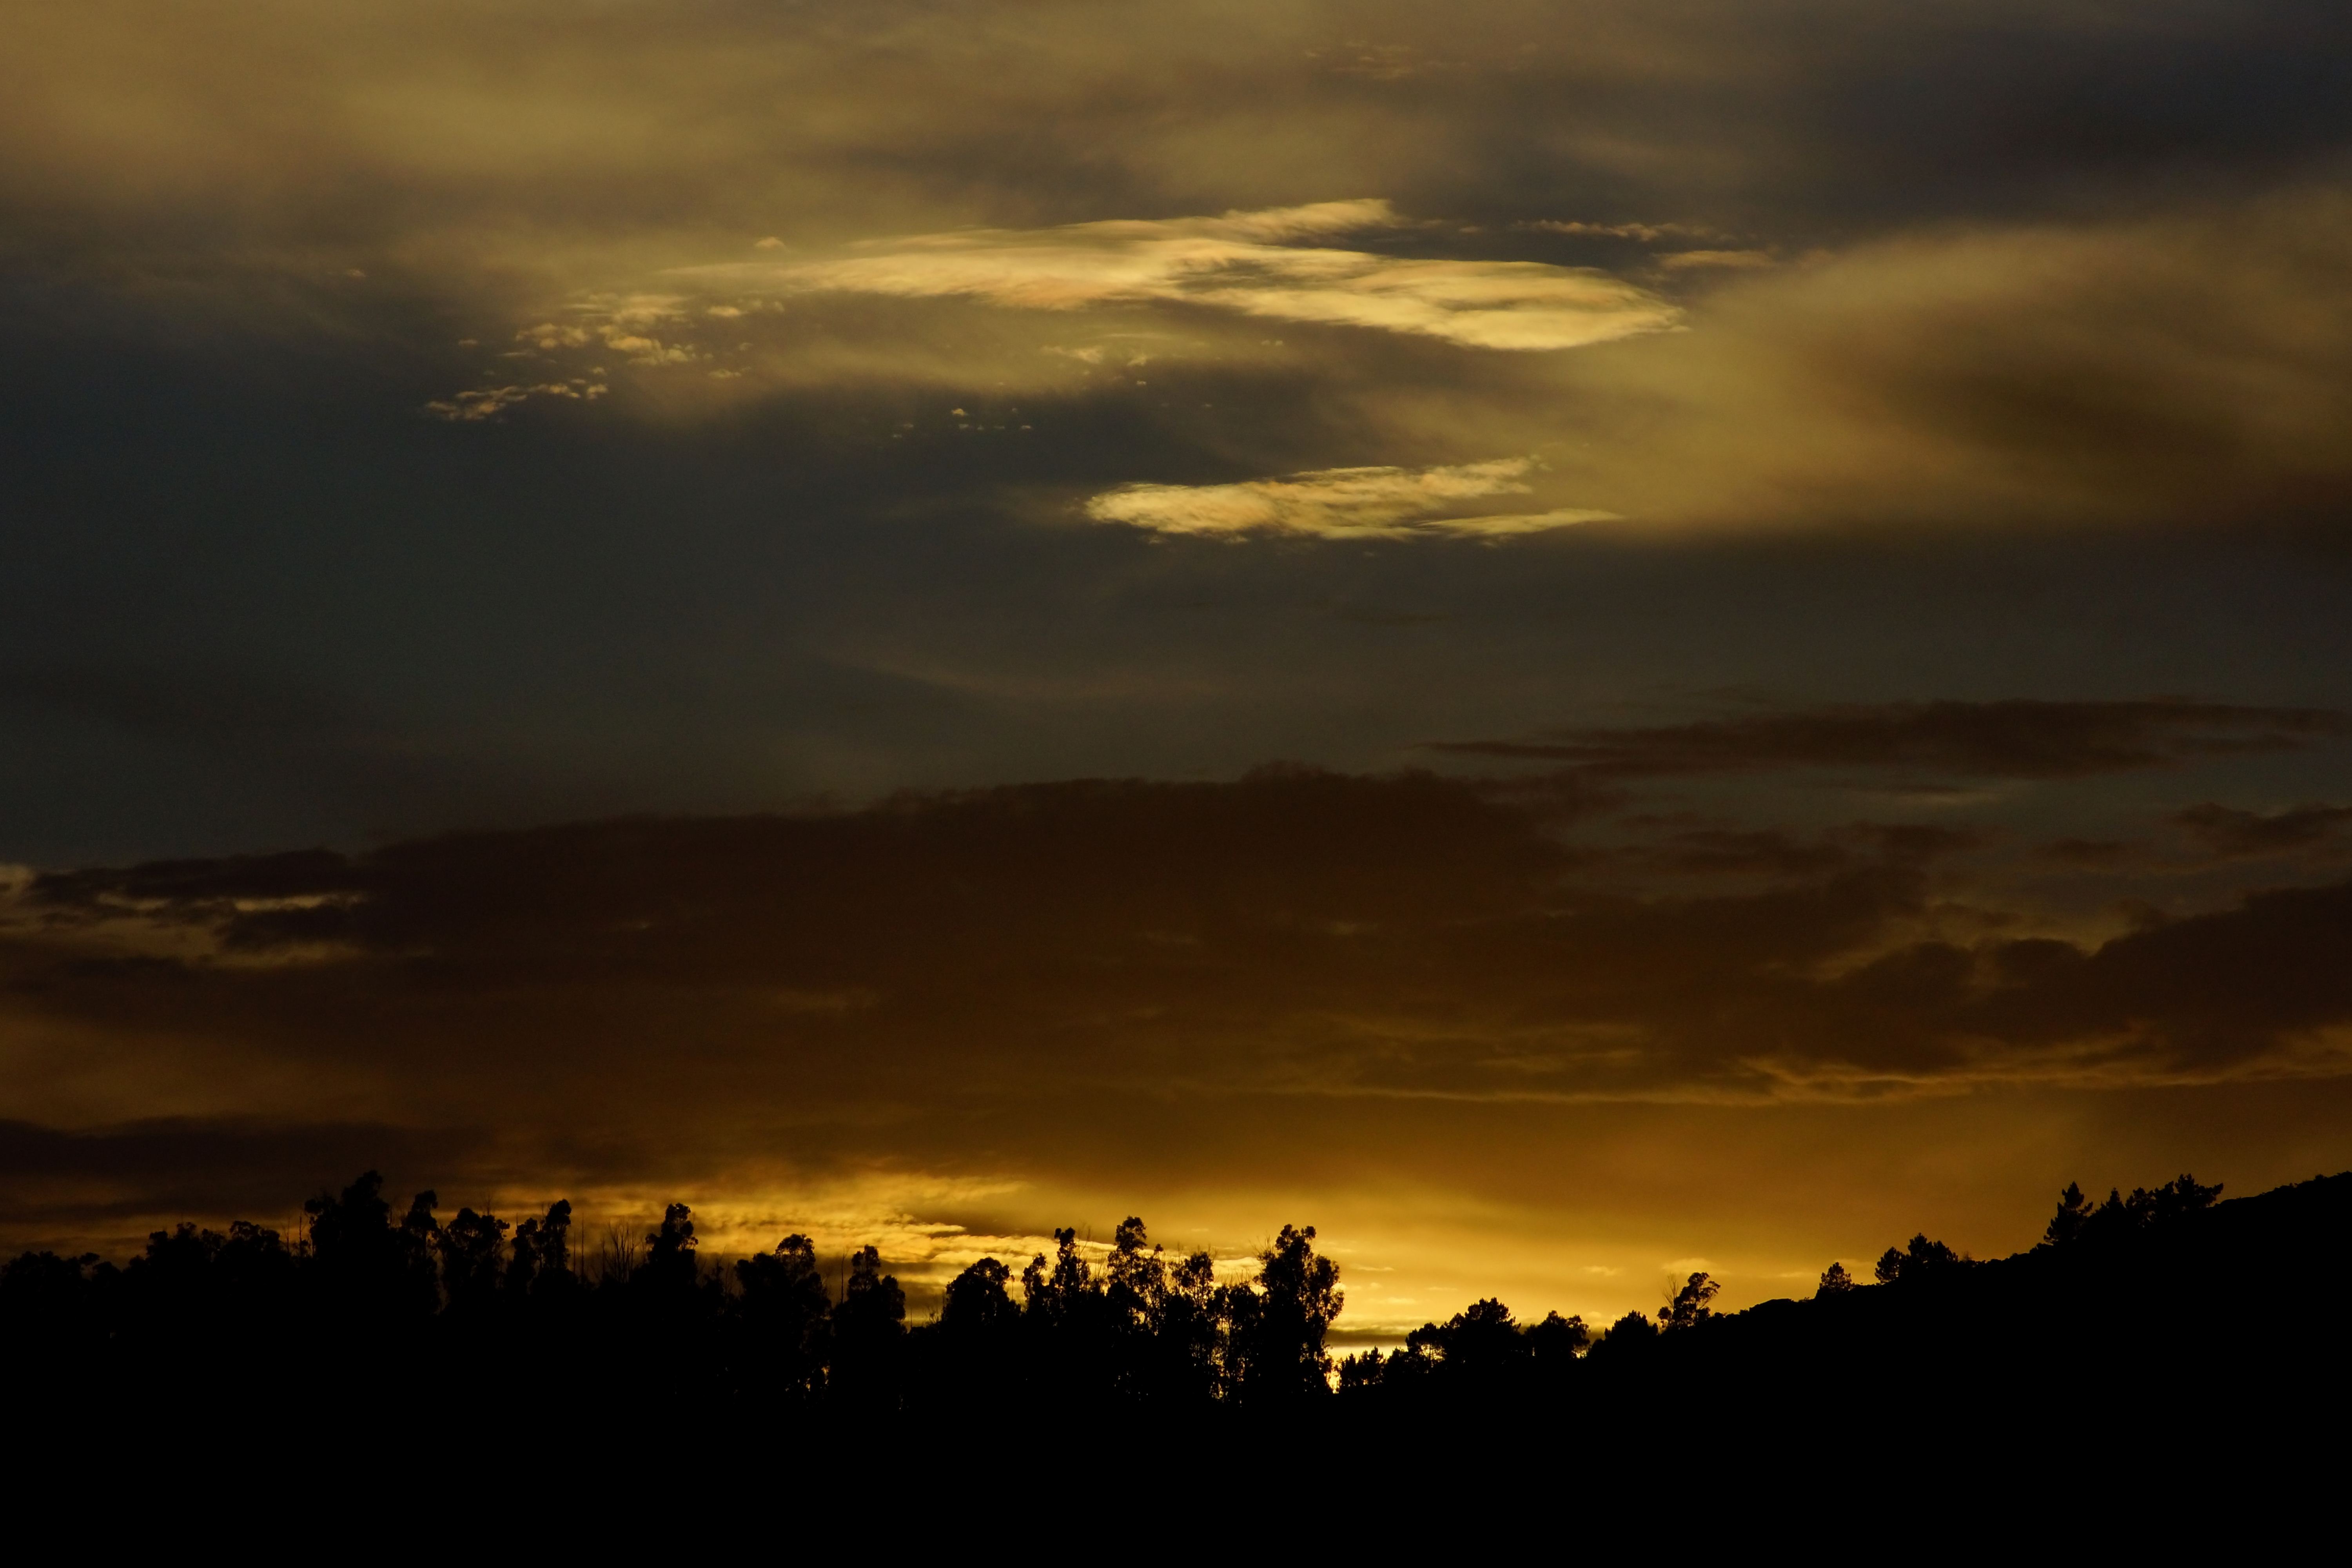
landscape, horizon, cloud, sky, sun, sunrise, sunset, sunlight, morning, hill, dawn, atmosphere, photo, dusk, evening, darkness, spain, puestadesol, galicia, pontevedra, paisajes, atardecer, a77, espana, g, ggl1, gaby1, xovesphoto, gphoto, xelodegalicia, sonya77v, sonyslta77v, tamron55200, afterglow, gabrielcoru a, meteorological phenomenon, atmospheric phenomenon, red sky at morning